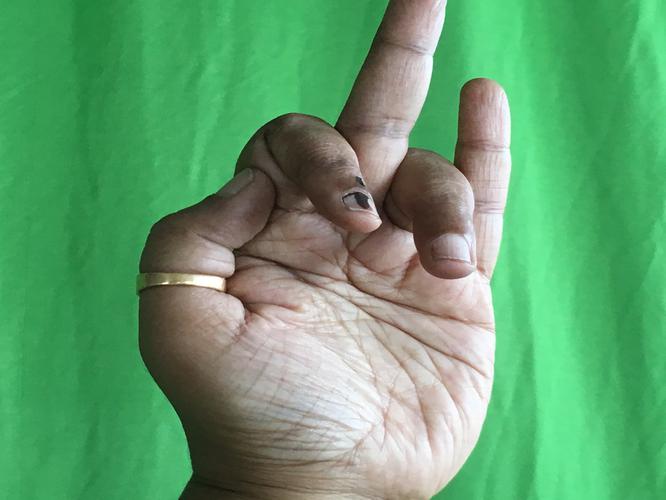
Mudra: Shukatundam
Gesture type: single_hand